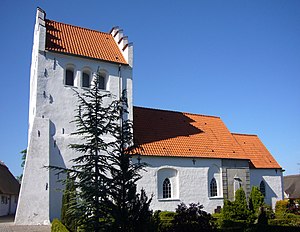
Greve Kirke
Greve Kirke
Greve Kirke ligger i Greve Sogn i Greve Kommune.